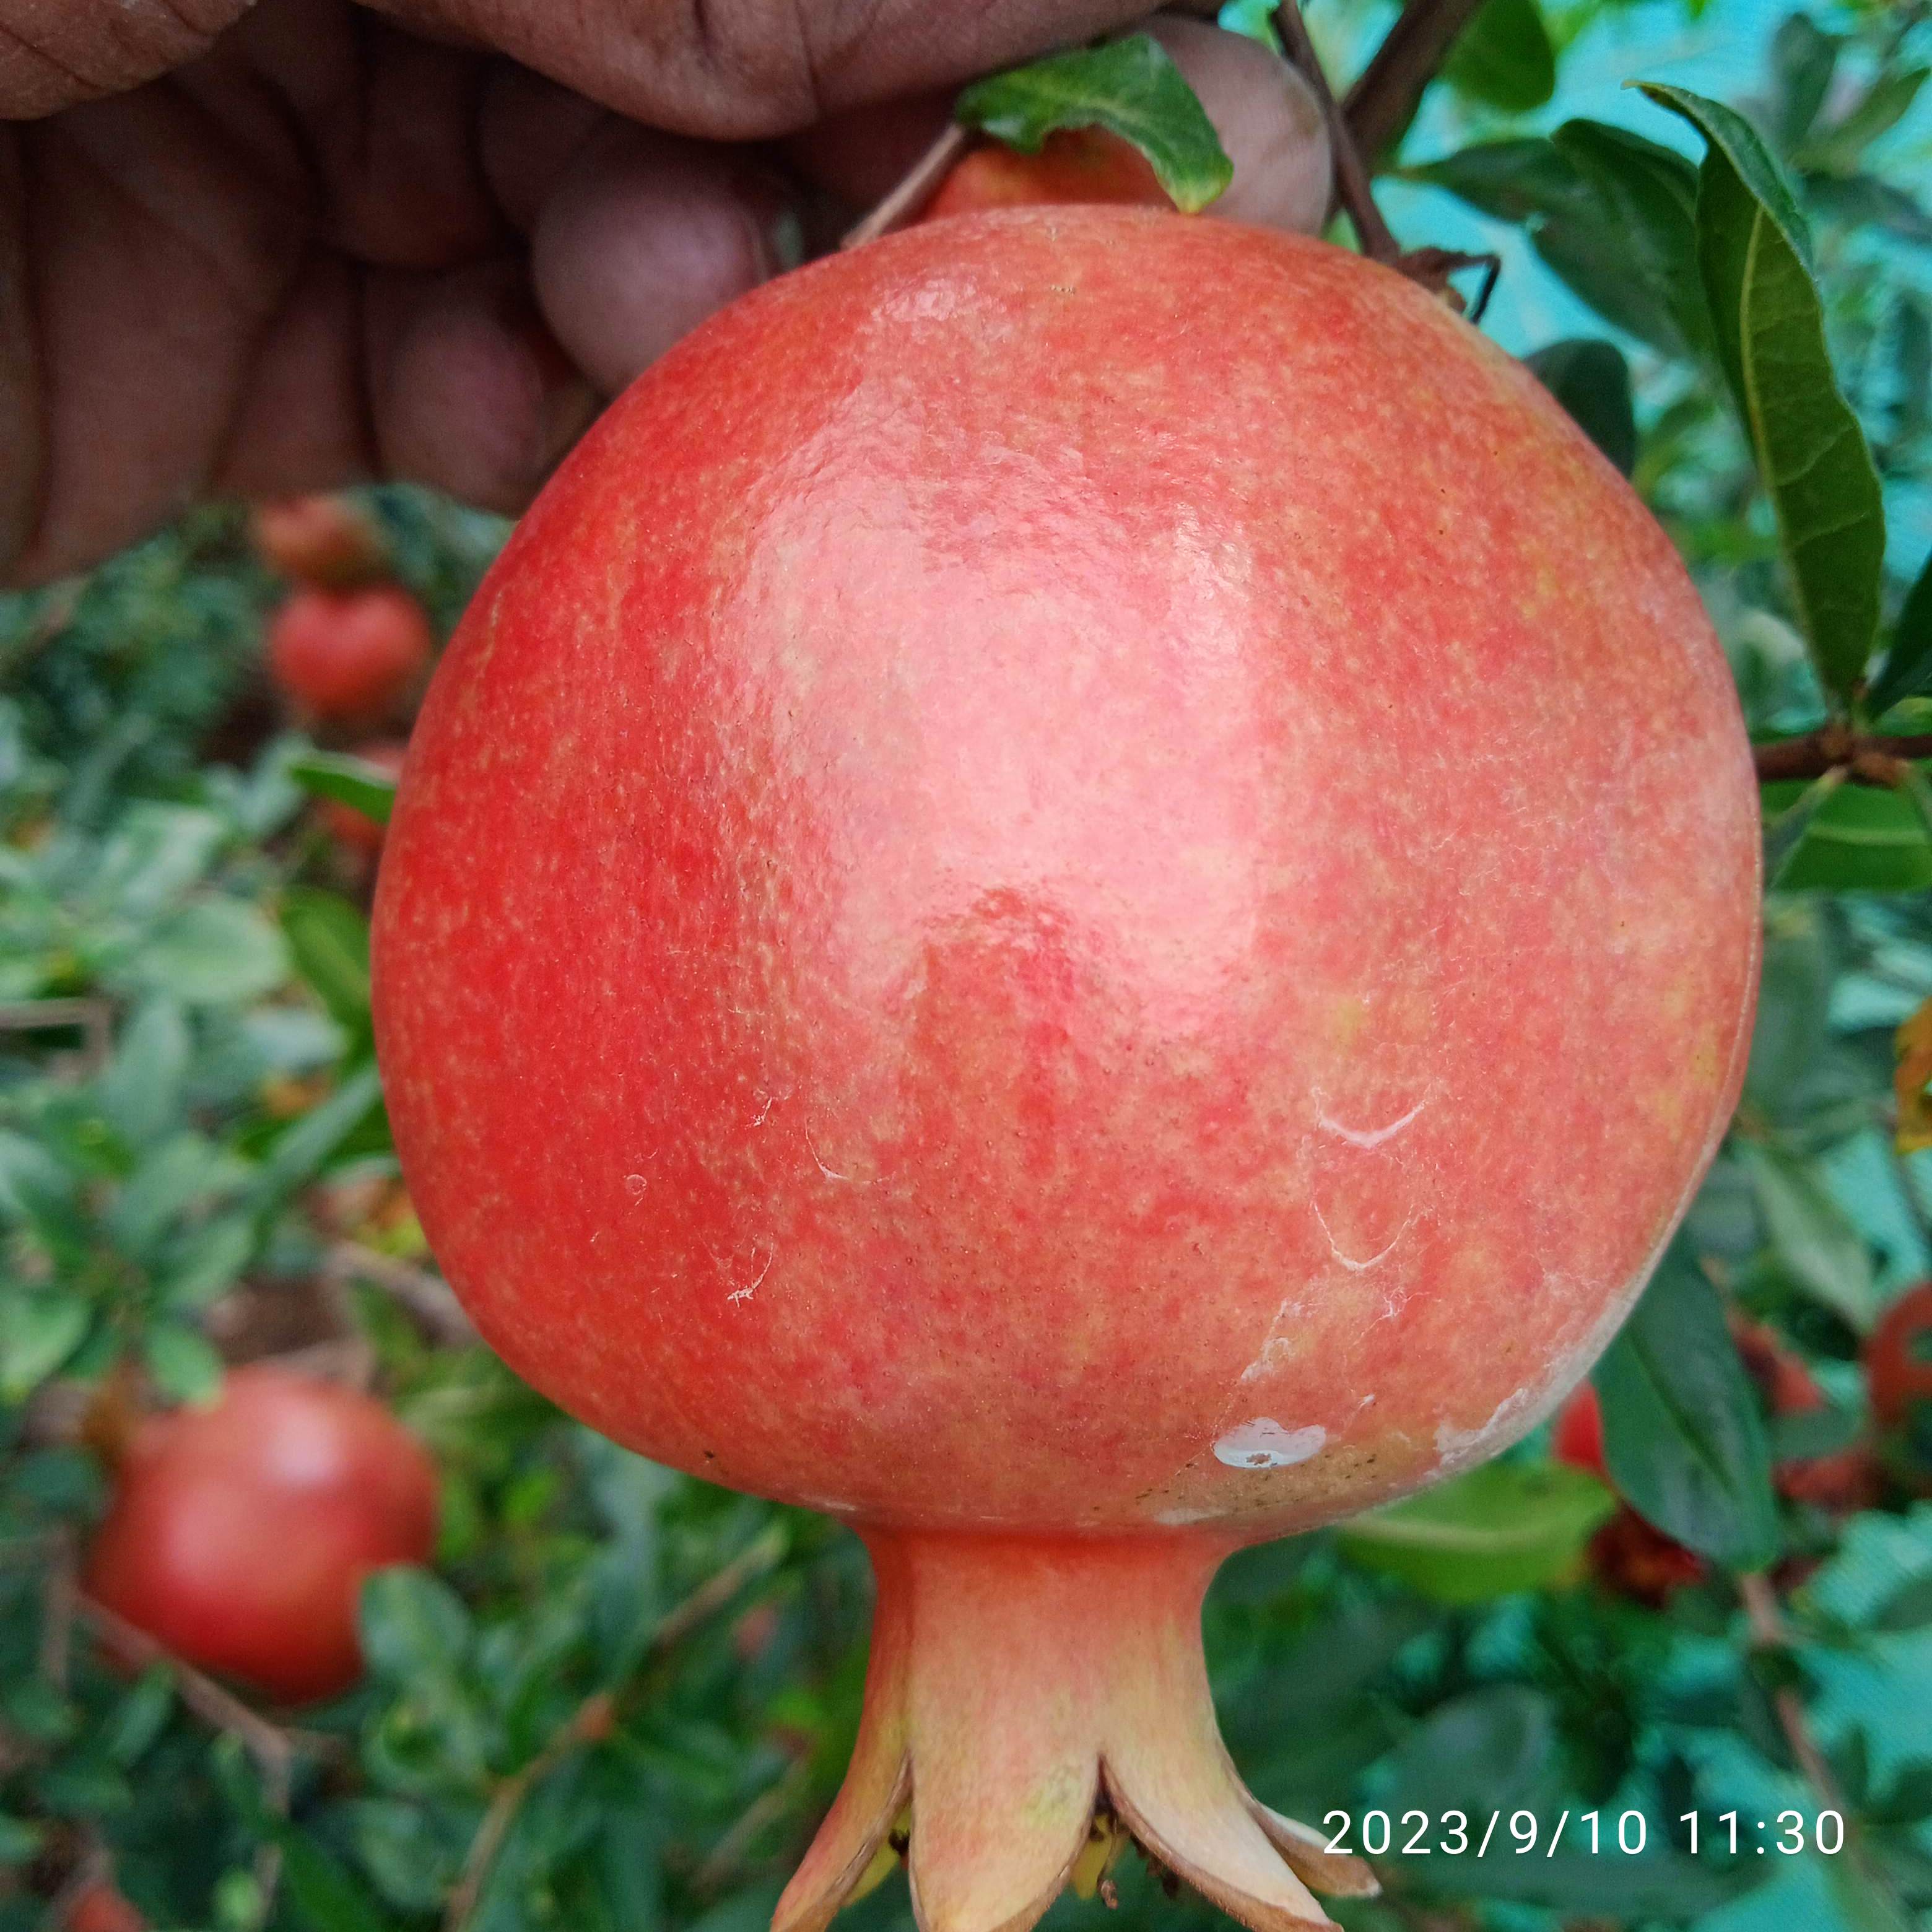
Label: Healthy